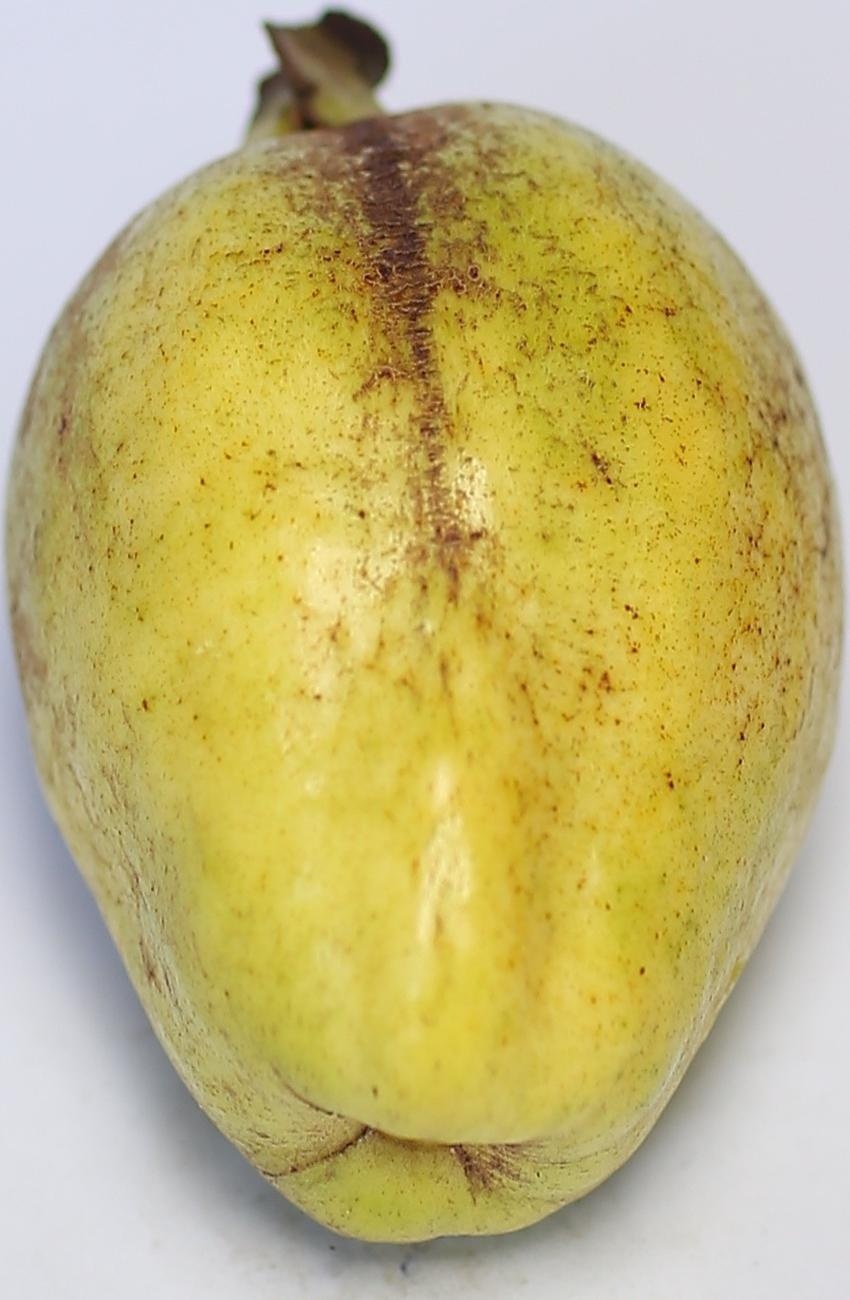
Maturity: ripe
Variety: thadhrami